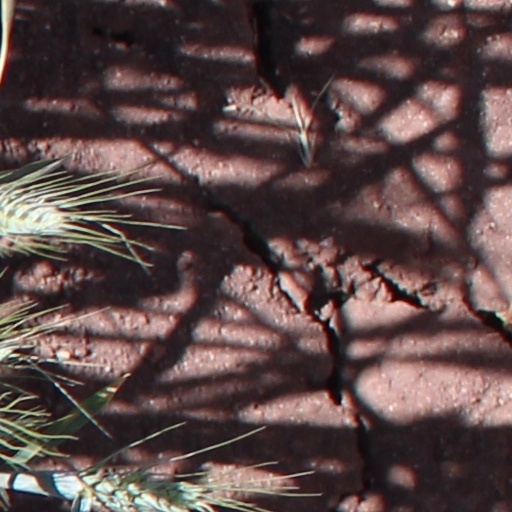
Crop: wheat